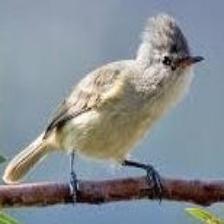
Species: NORTHERN BEARDLESS TYRANNULET
Scientific name: CAMPTOSTOMA IMBERBE